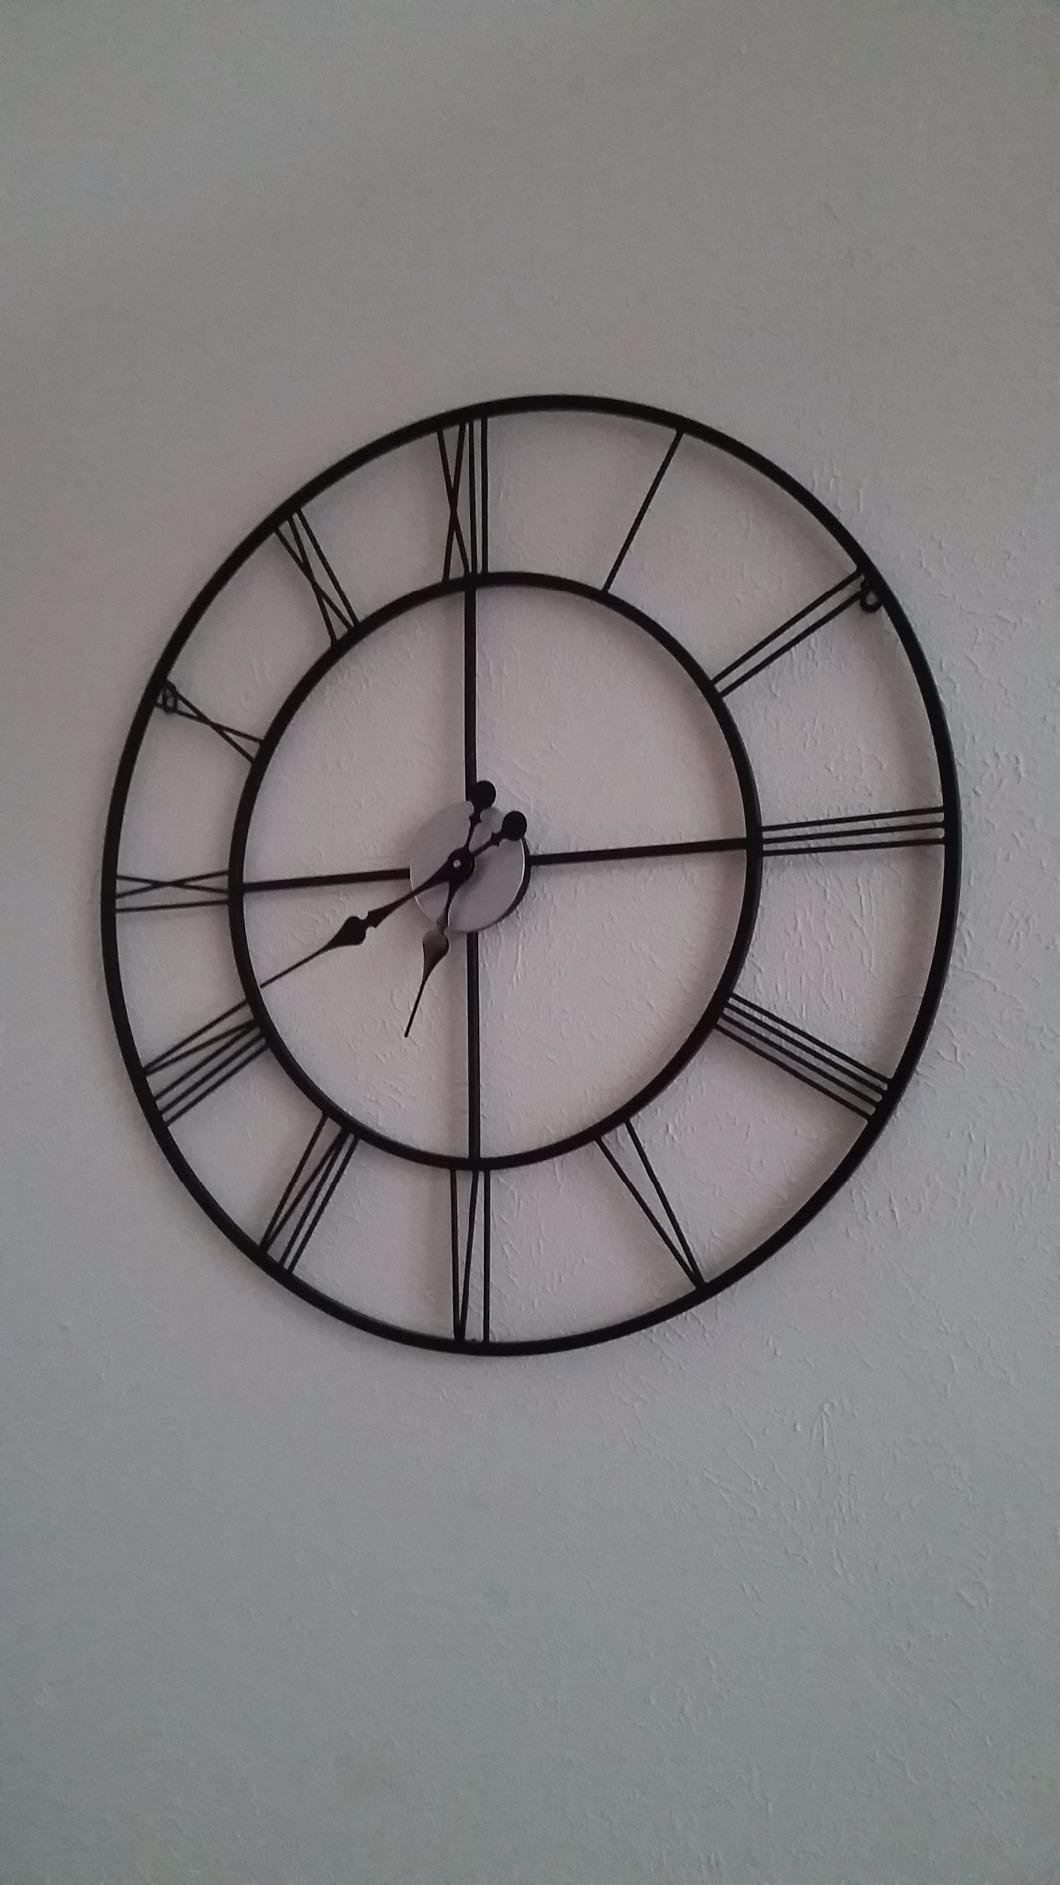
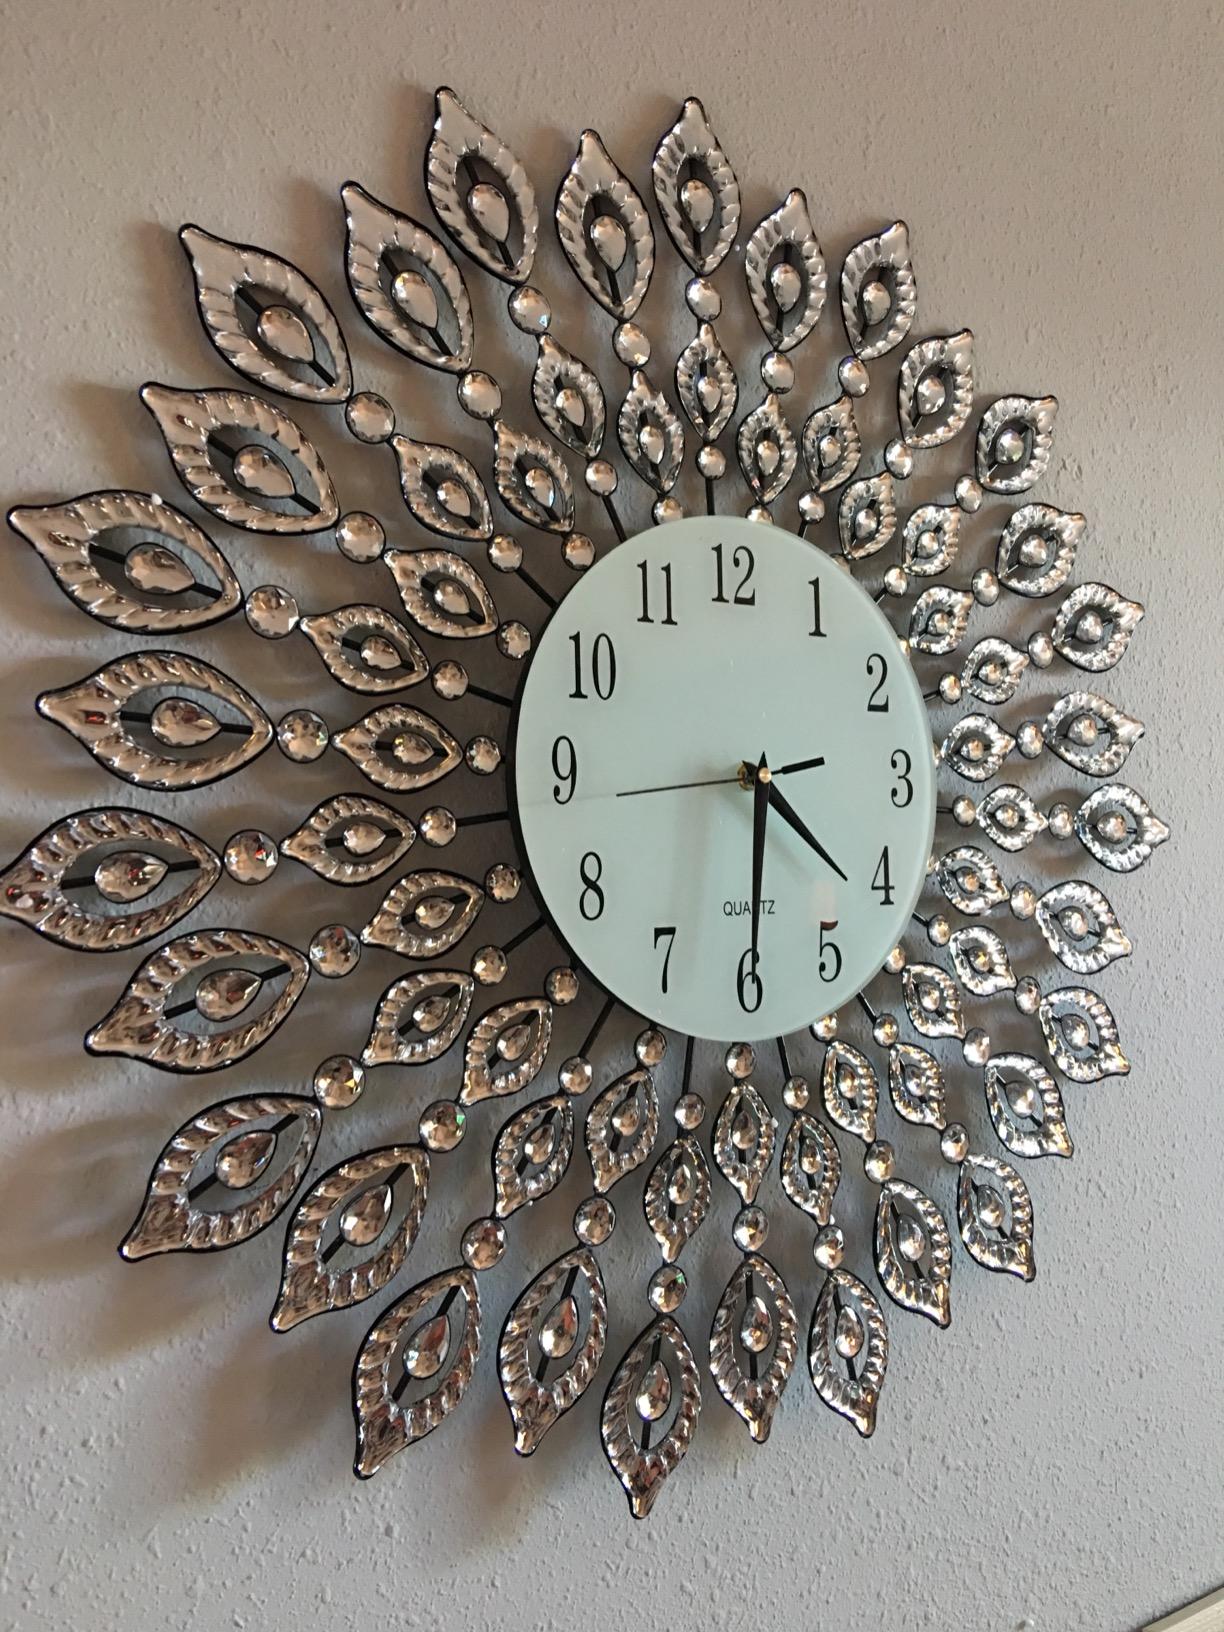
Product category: clock
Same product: no